Wrath of a Mad God

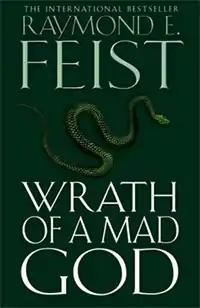
"Wrath of a Mad God" first edition cover.

Wrath of a Mad God is a fantasy novel by American writer Raymond E. Feist. It is the third and final book in the "Darkwar Saga" and was published in 2008. It was preceded by "Into a Dark Realm" which was published in 2006. It was originally meant to be published on September 3, 2007.